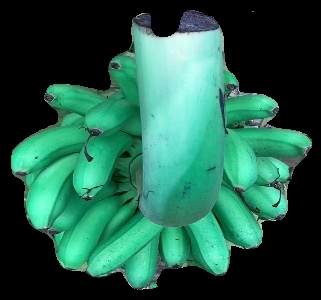
Variety: rasbale
Grade: grade1